Premio Lo Nuestro 1989

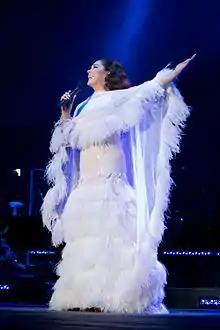
Spanish singer Isabel Pantoja "(pictured in 2012)" won the Lo Nuestro Award for Pop Female Artist of the Year.

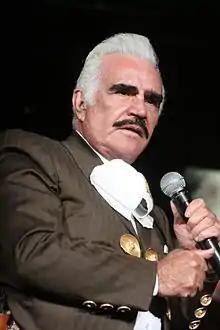
Singer Vicente Fernández "(pictured in 2011)" received the Male Regional Mexican Artist of the Year Award.

Winners were announced before the live audience during the ceremony. Mexican band Los Bukis dominated the Regional/Mexican field winning for Group, Song ("Y Ahora Te Vas") and Album of the Year ("Si Me Recuerdas"). The album was nominated for a Grammy Award for Best Mexican/Mexican-American Album. Three awards were also received by Puerto-Rican Lalo Rodríguez, including Tropical/Salsa Artist, Album ("Un Nuevo Despertar") and Song of the Year for his top ten single "Ven, Devórame Otra Vez". Mexican singer Yuri was awarded for Pop Song of the Year for "Qué Te Pasa", a track that spent 16 weeks at number-one in the "Billboard" Top Latin Songs chart. "Desde Andalucía" by Spanish singer Isabel Pantoja won for Pop Album of the Year and reached number-one in the "Billboard" Latin Pop Albums chart.